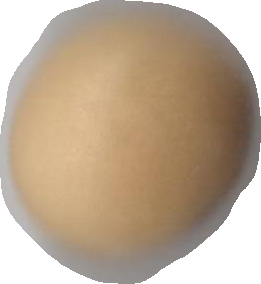
Variety: Dega